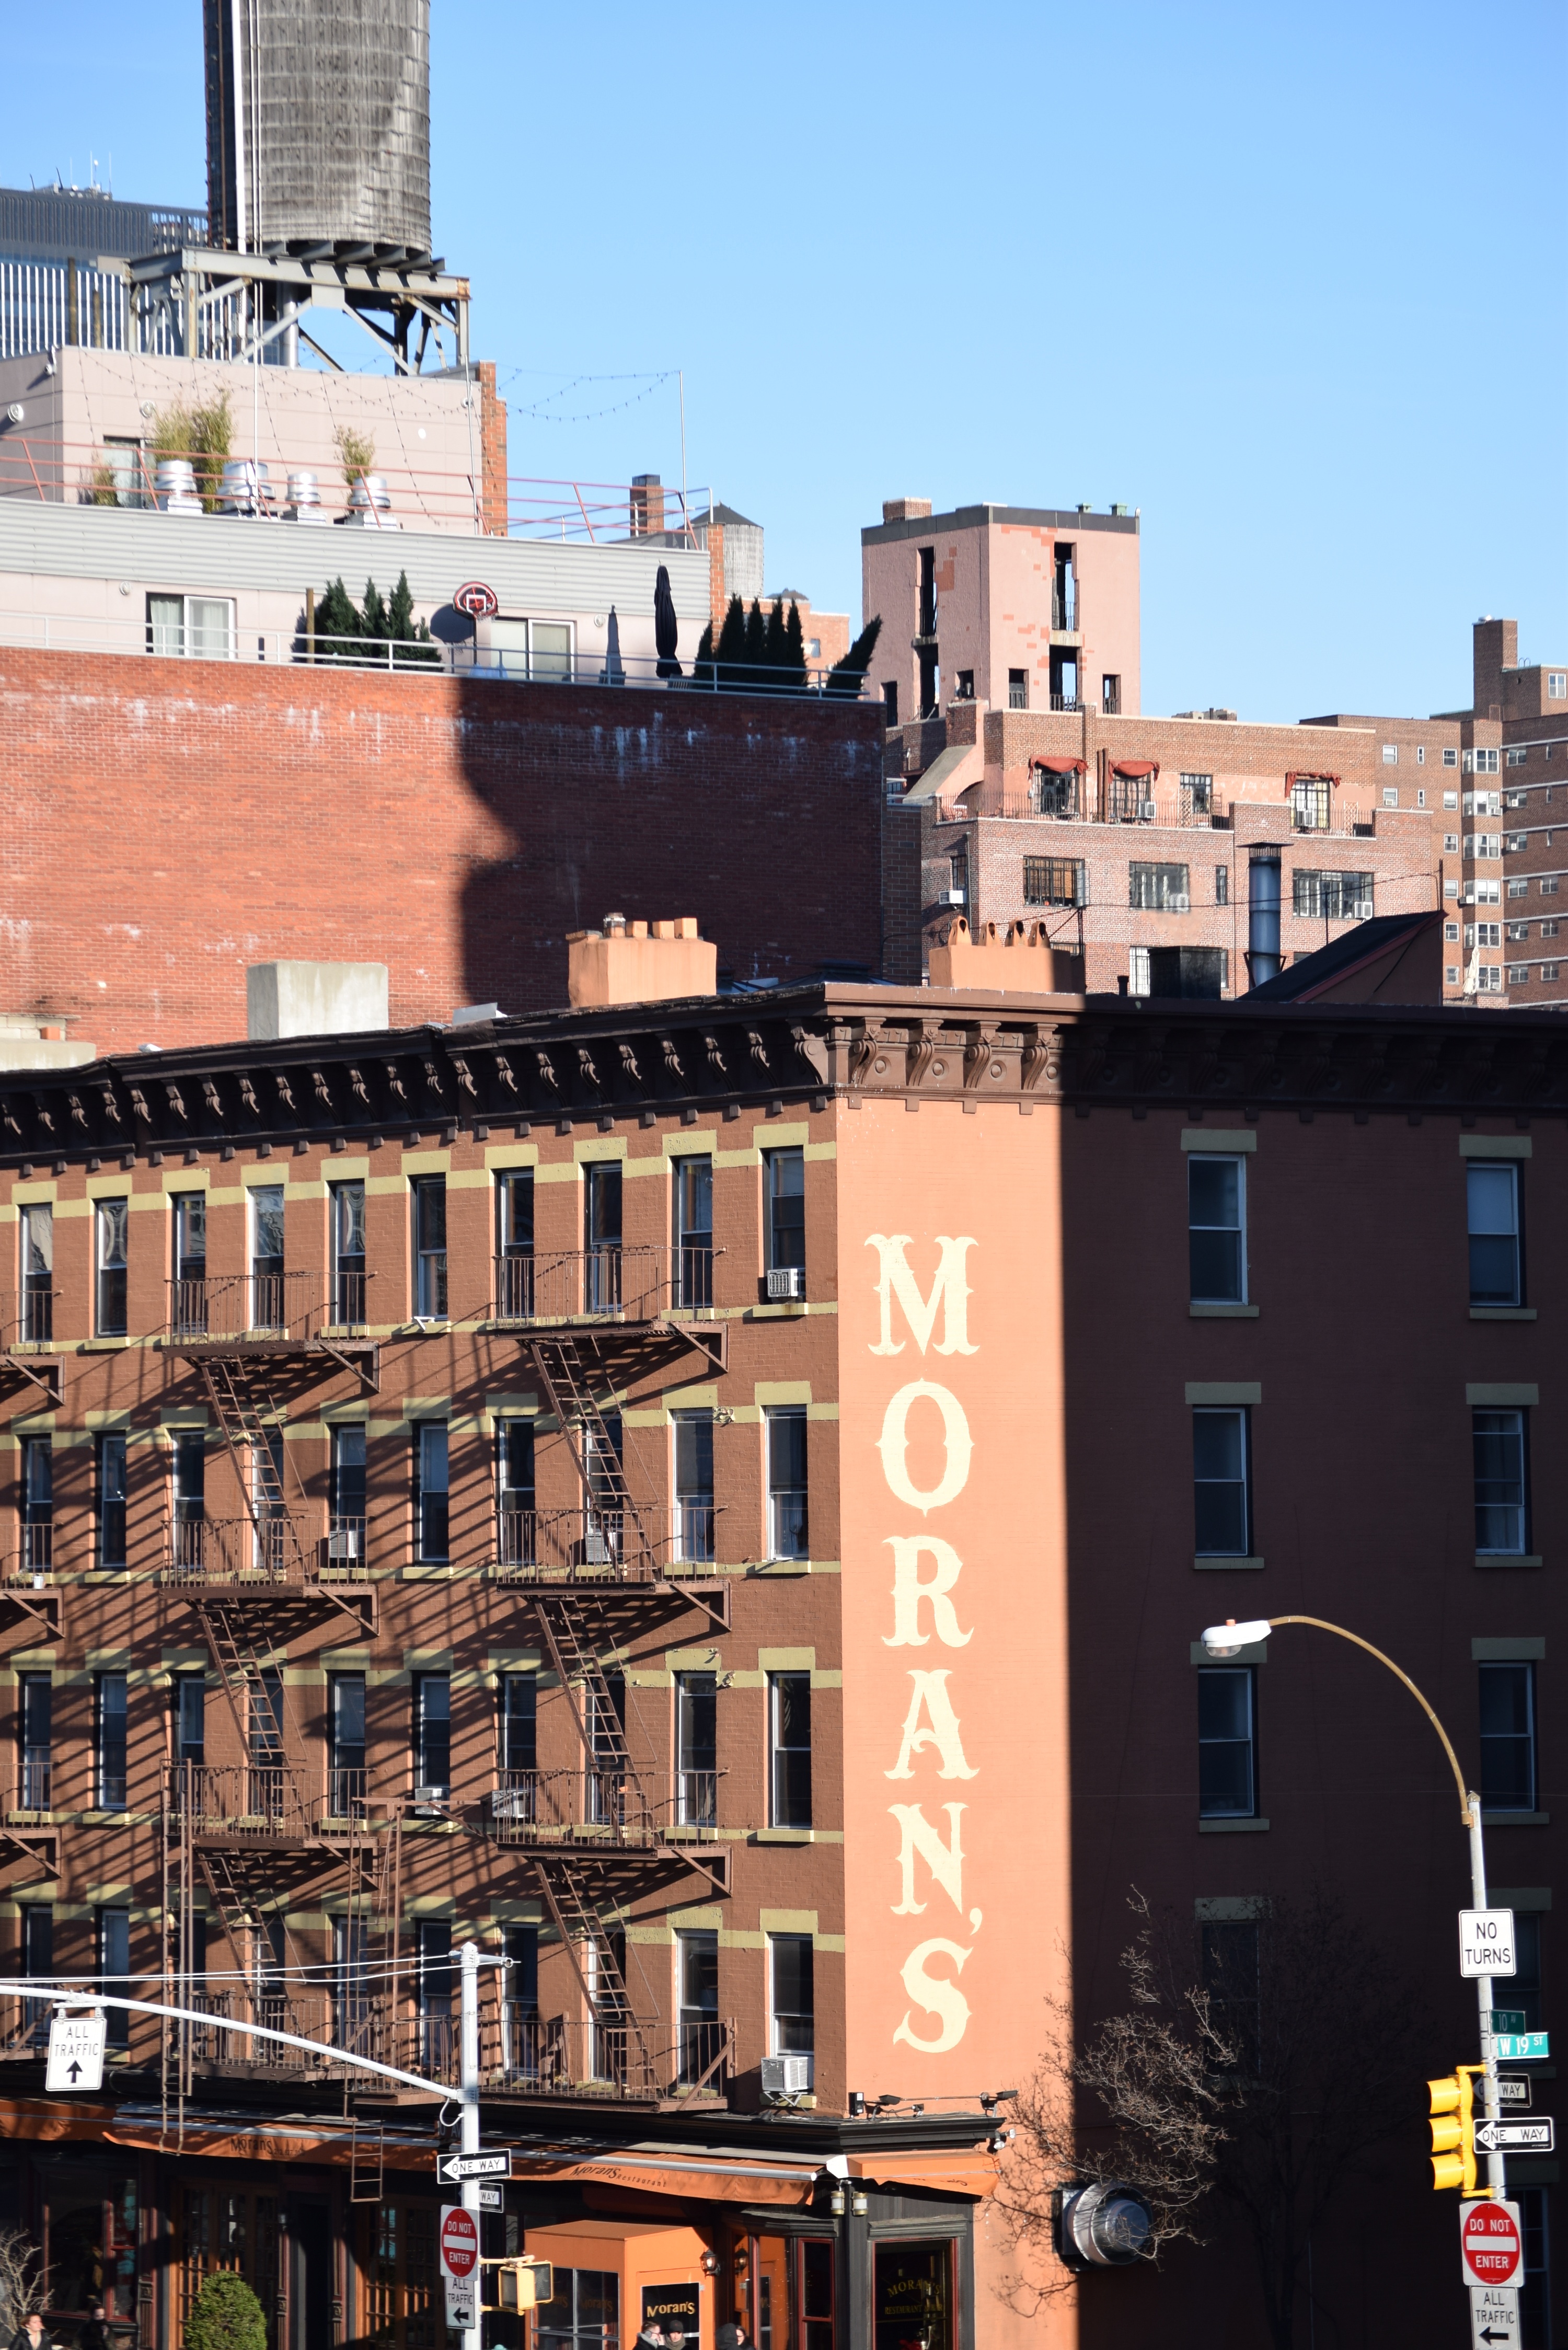
architecture, road, skyline, street, town, city, skyscraper, cityscape, downtown, landmark, facade, tower block, infrastructure, metropolis, neighbourhood, urban area, human settlement